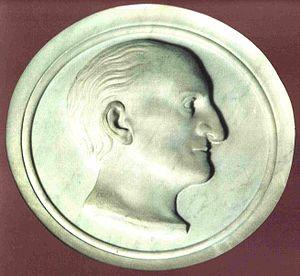
Nicola Bettoli est un architecte italien. Au service de Marie-Louise, duchesse de Parme, il conçoit le Teatro Regio de Parme et les majeures œuvres publiques réalisées par la duchesse dans ses États.